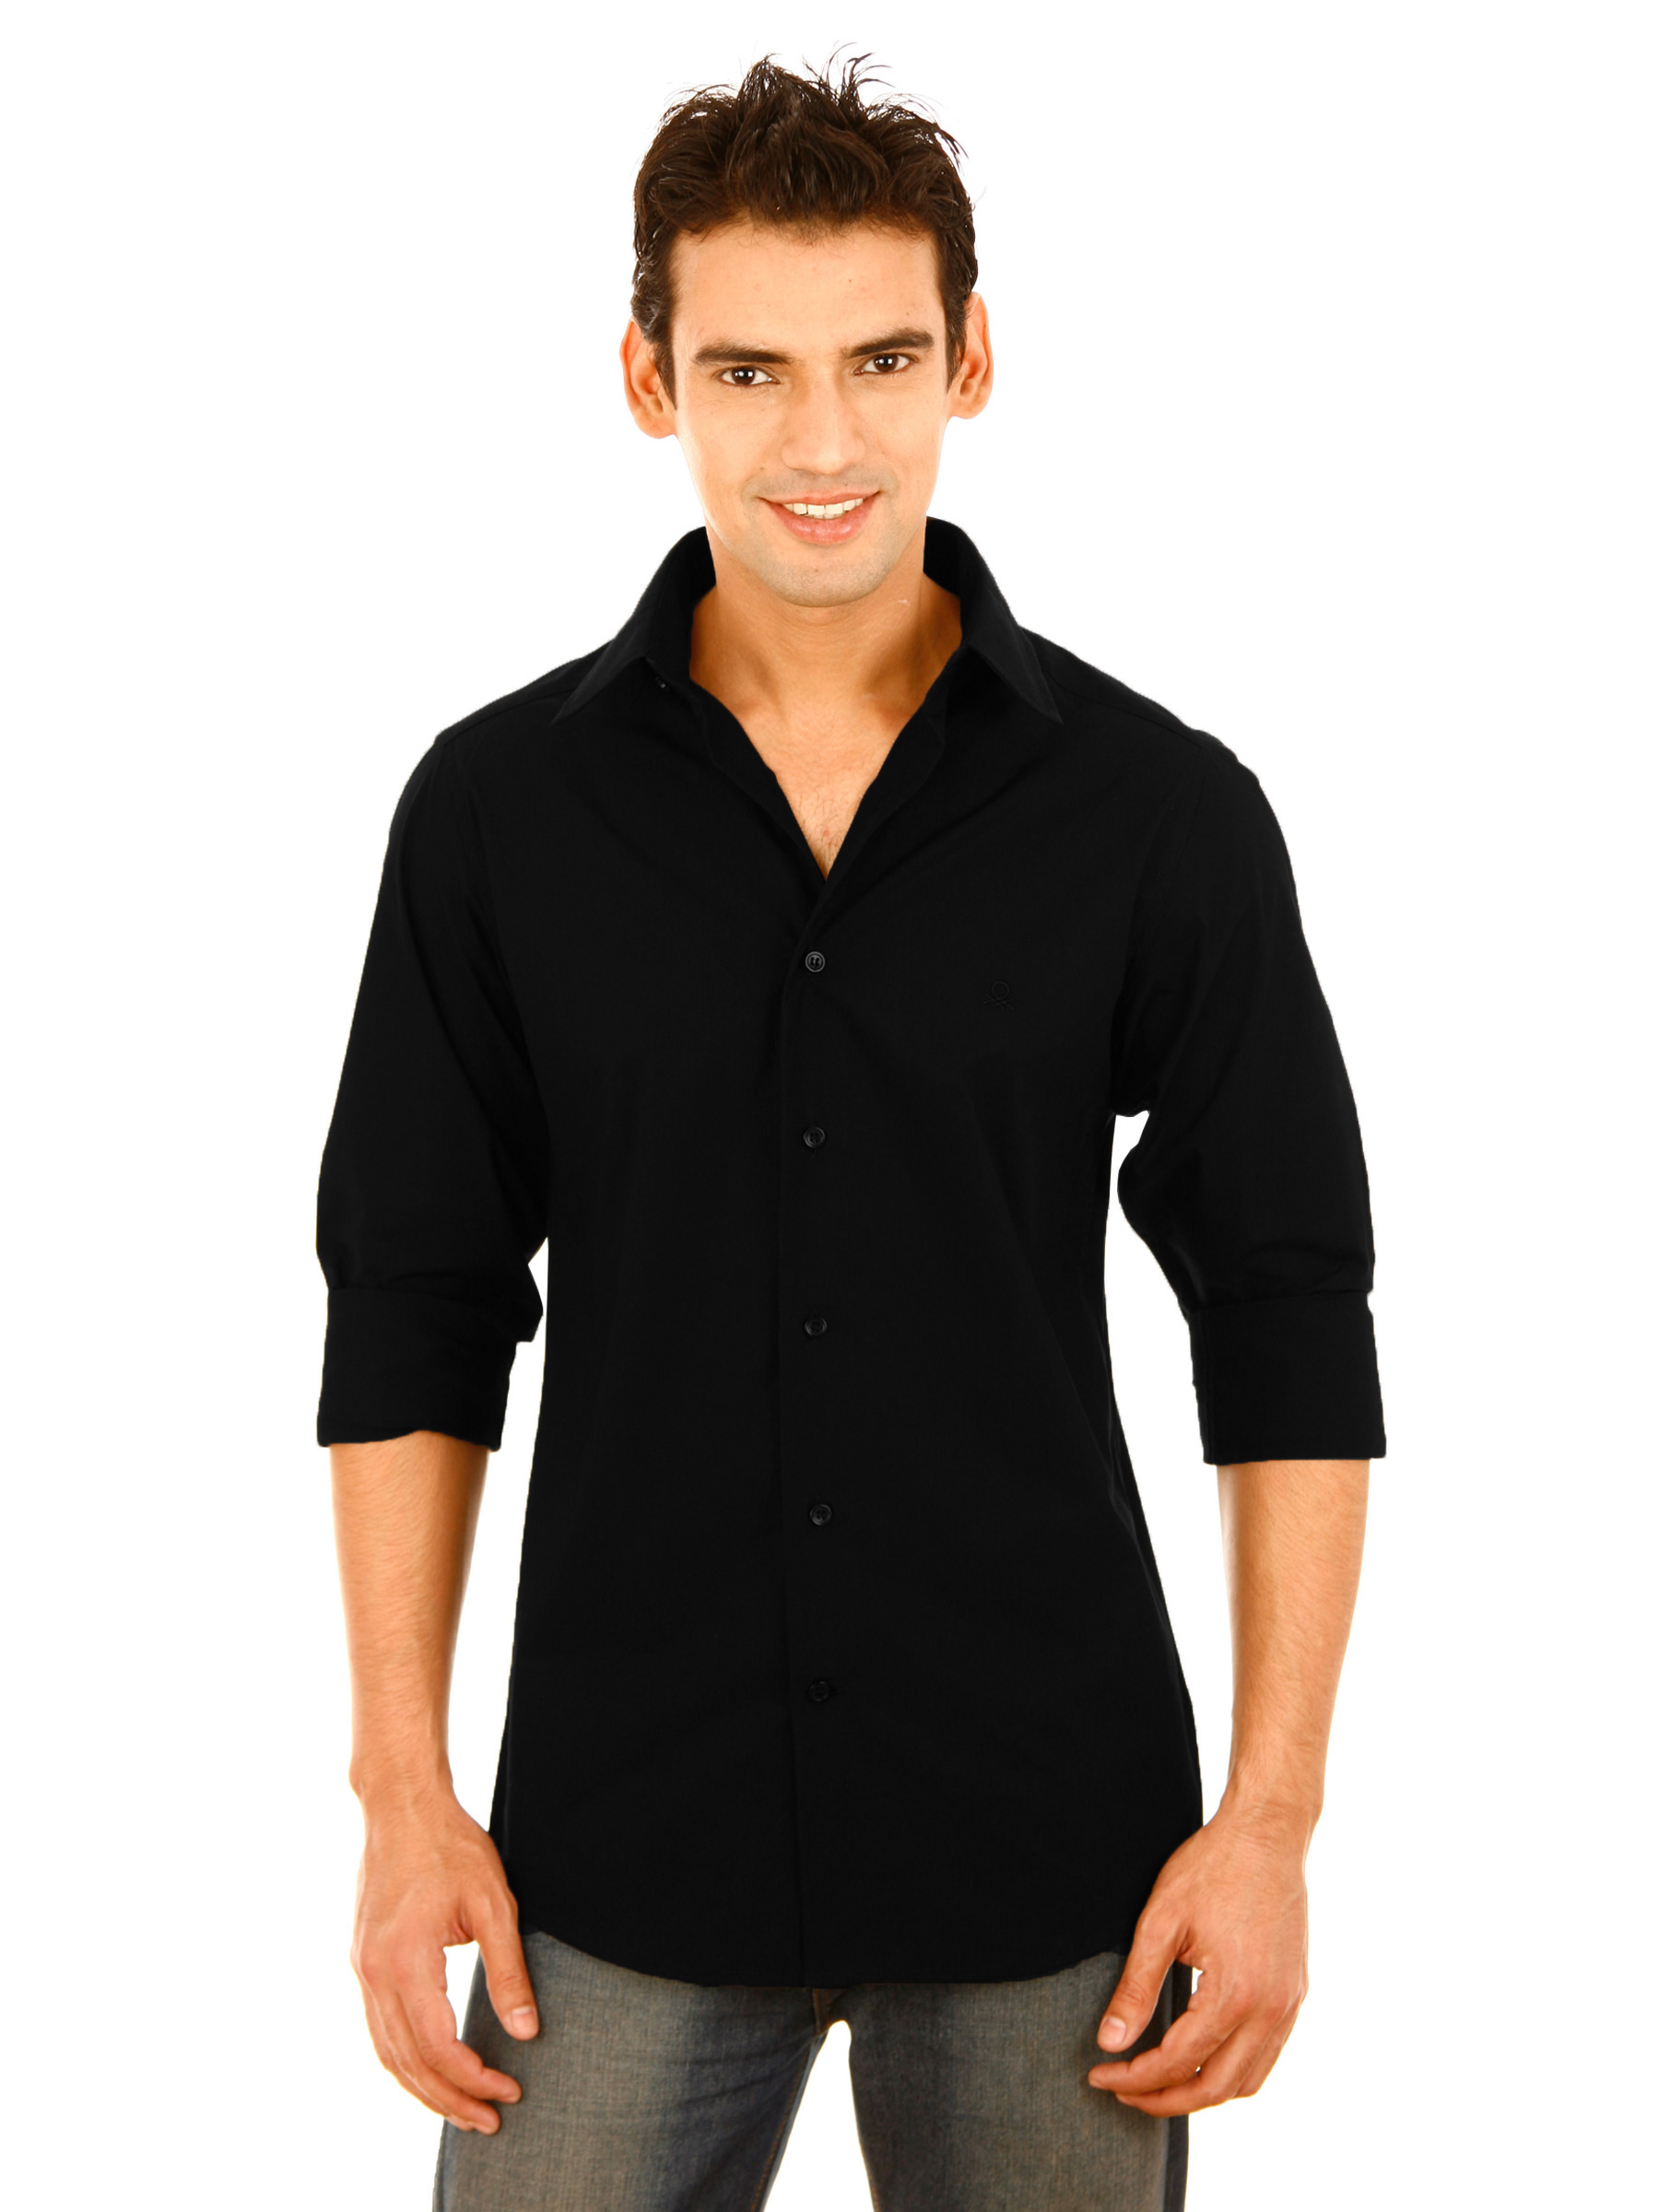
United Colors Of Benetton Men Summer Black Shirts
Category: Apparel / Topwear / Shirts
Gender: Men
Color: Black
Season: Fall 2011
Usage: Casual